Nippon Chemi-Con

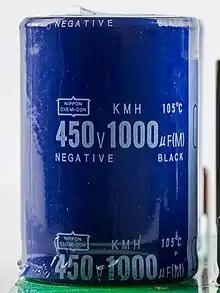
Aluminium electrolytic capacitor, 1000 μF, 450V

On March 22, 2018, the European Union fined Nippon Chemi-Con €98 million for historical price fixing, alongside other companies including Nichicon and Rubycon.